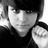
Emotion: sad